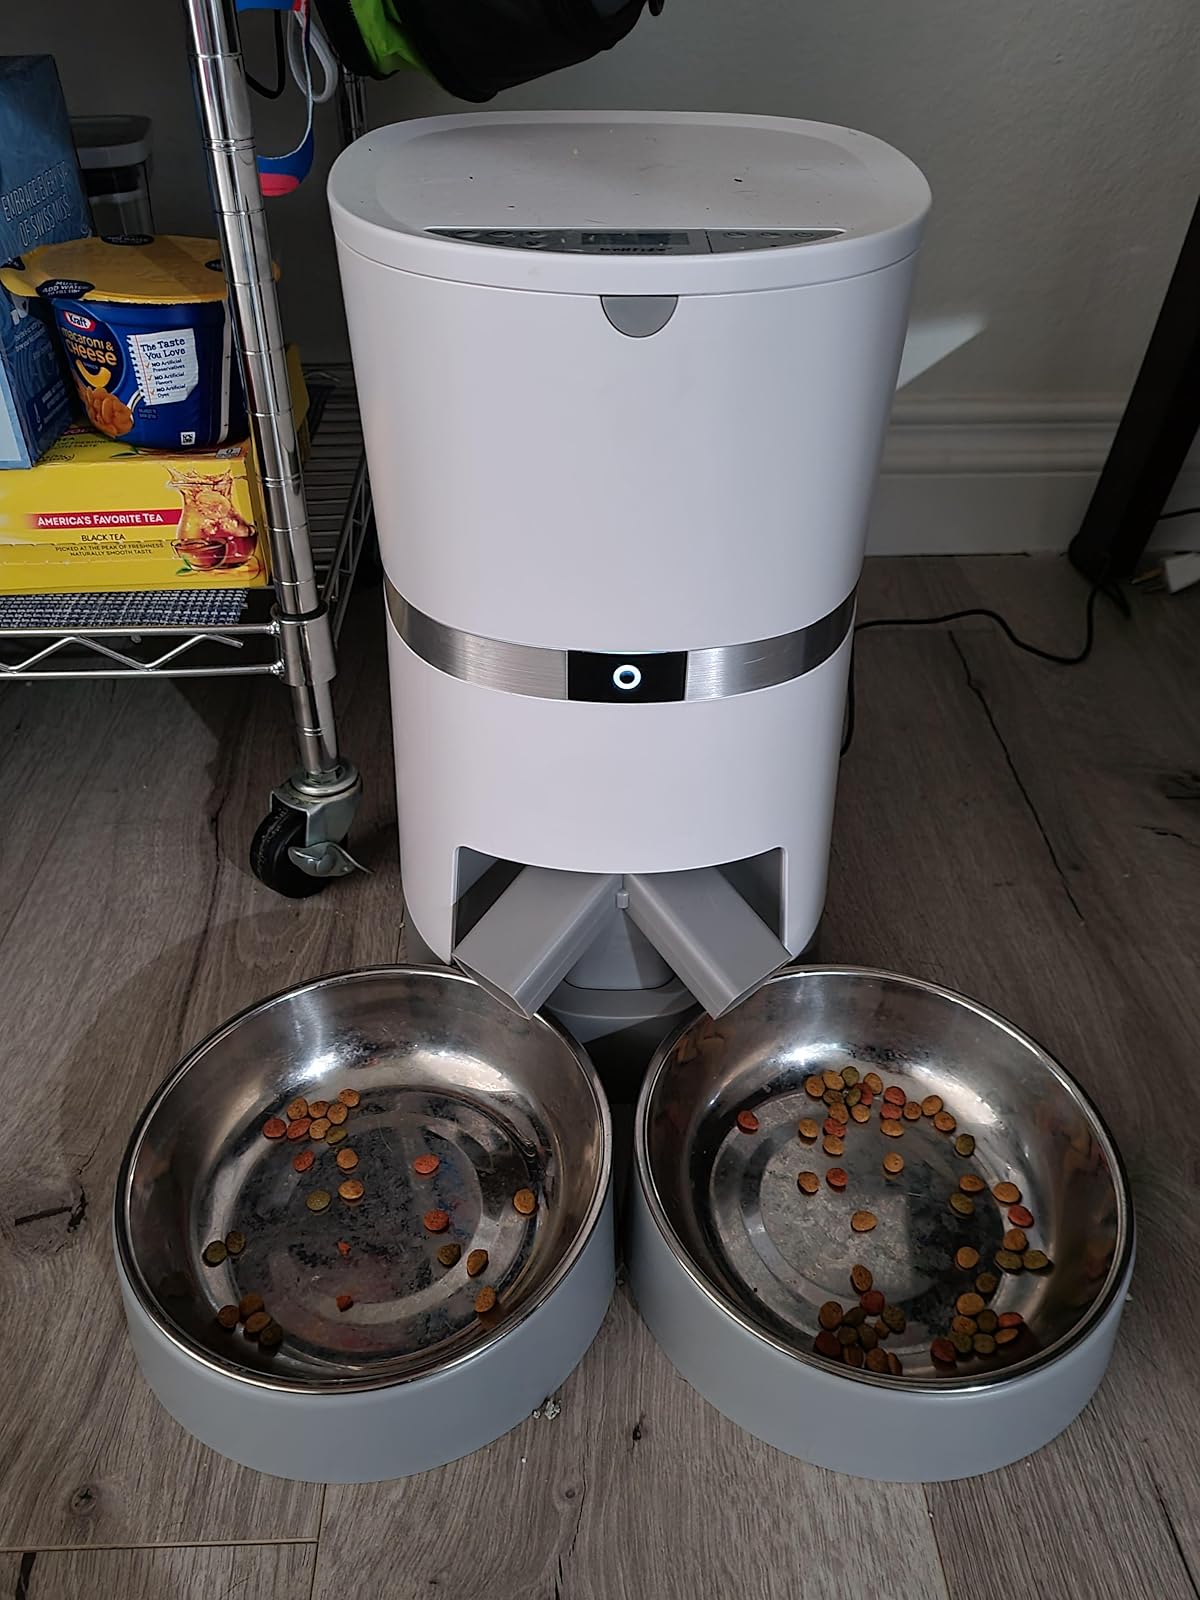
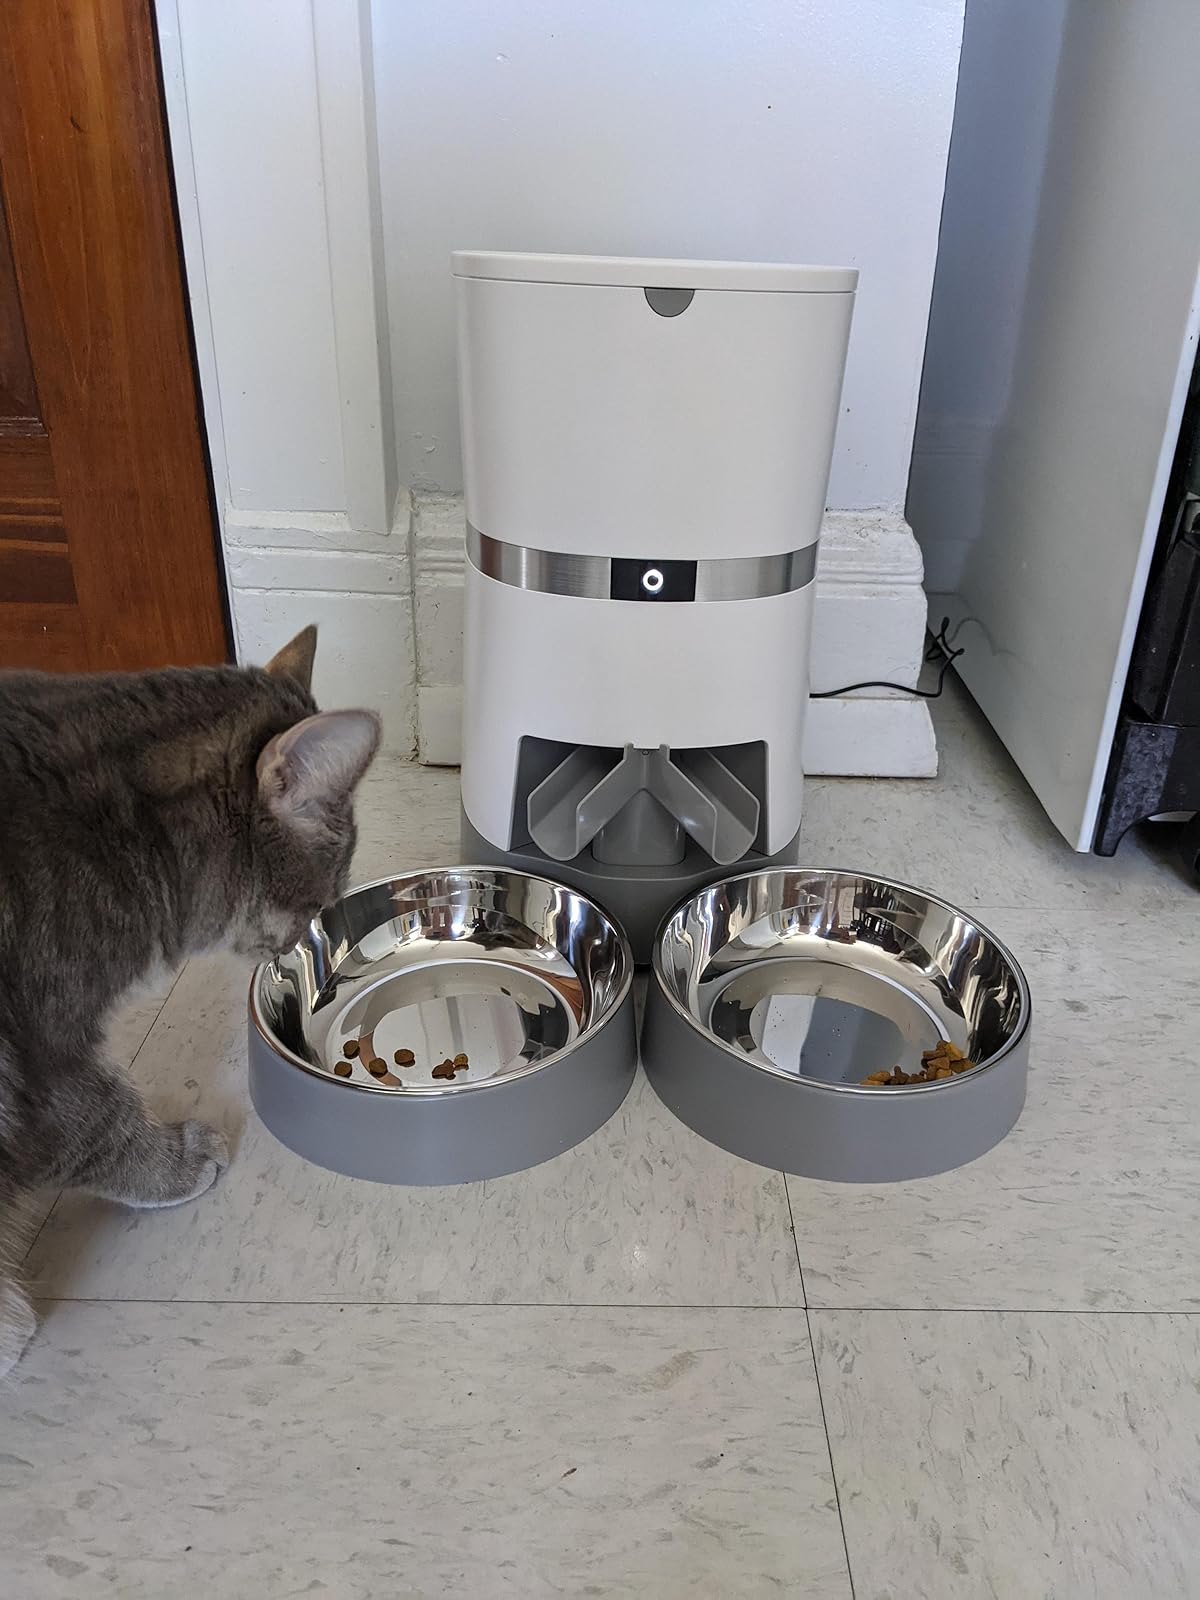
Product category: items_feeder
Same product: yes